Weggis landing stage

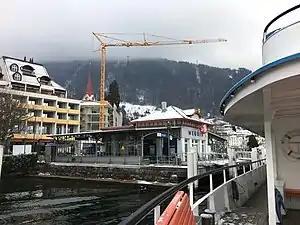
The terminal in 2017

Weggis landing stage is a ferry port in the municipality of Weggis, in the Swiss canton of Lucerne. It is located on a projection of the Rigi mountain that protrudes into the northern part of Lake Lucerne. It is served by the Lake Lucerne Navigation Company.